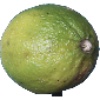
Label: limes